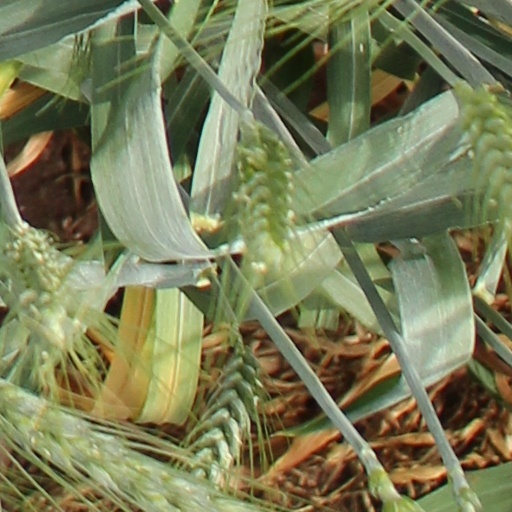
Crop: wheat